Seth-Peribsen

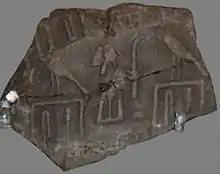
Seal impression of king Sekhemib from Abydos

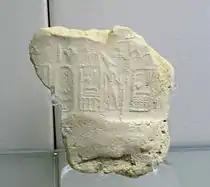
Seal impression of Peribsen

Egyptologists Walter Bryan Emery, Kathryn A. Bard and Flinders Petrie believe that Peribsen was also known as Sekhemib-Perenmaat, another Second Dynasty ruler that had connected his name with the falcon god Horus. As evidence, clay seals of Sekhemib found in the entrance of Peribsen's tomb support this hypothesis. Sekhemib's tomb has not yet been found.